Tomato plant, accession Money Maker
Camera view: bottom (45 deg); turntable rotation: 150 degrees
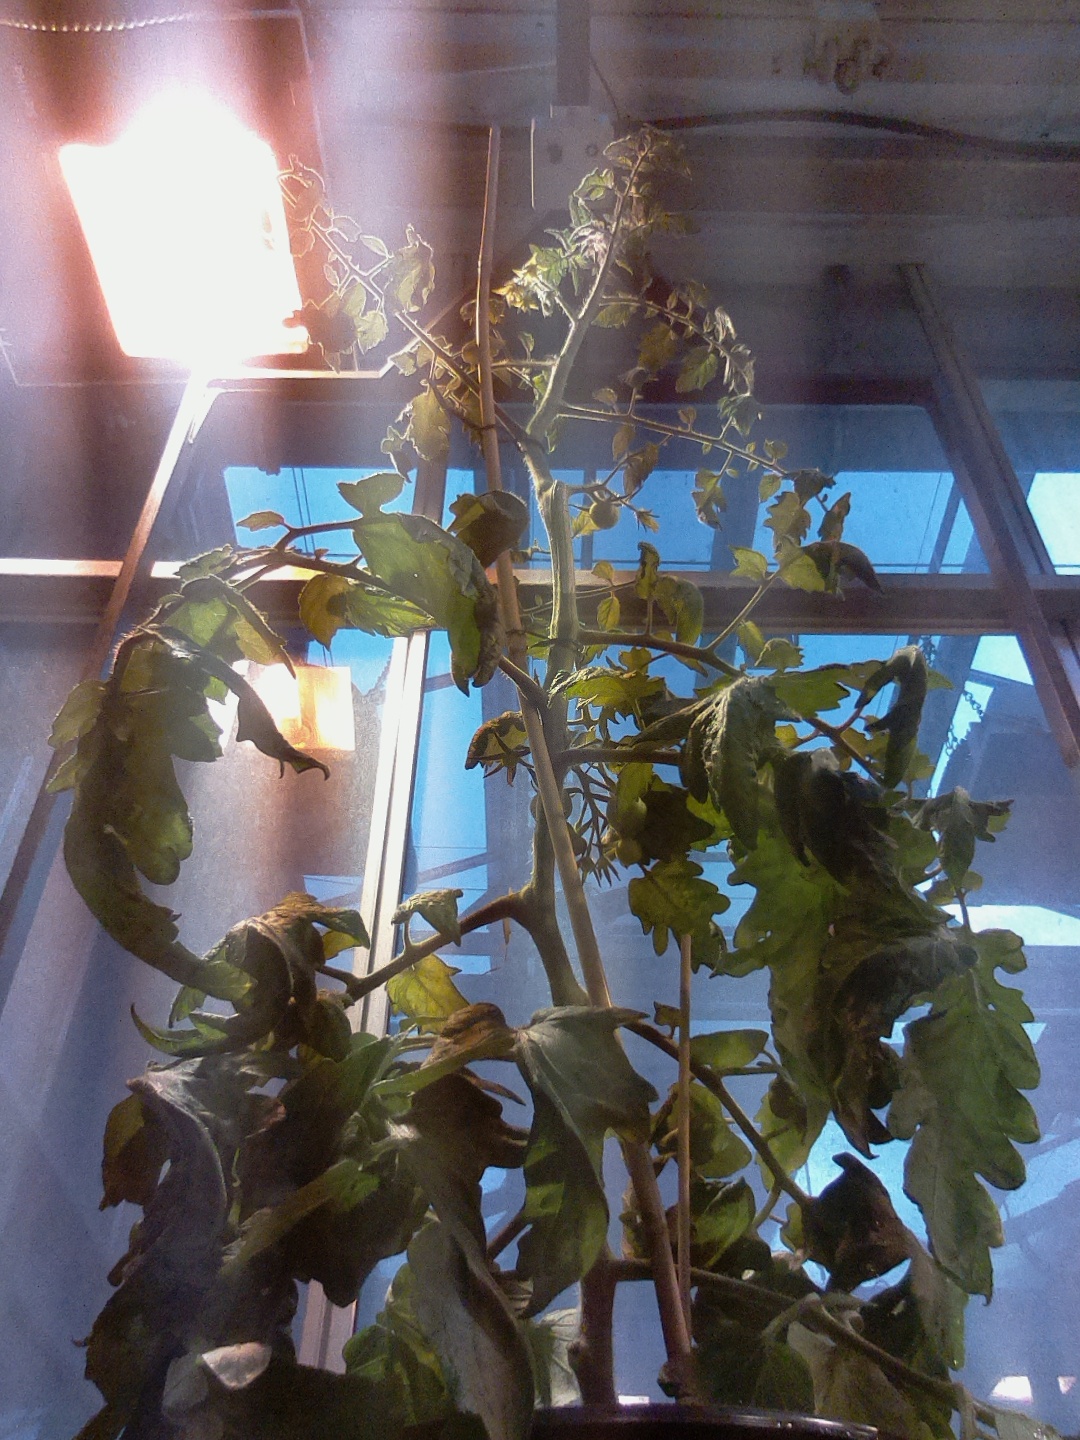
BBCH growth stage 71: 10%-20% of final fruit size